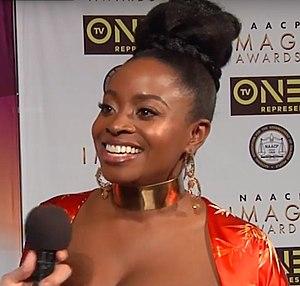
Idara Victor est une actrice américaine née à New York aux États-Unis. Elle est connue pour son rôle de Nina Holiday dans Rizzoli and Isles.